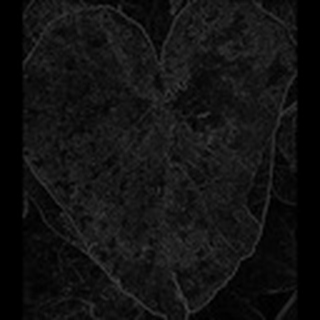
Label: cotton_powdery_mildew